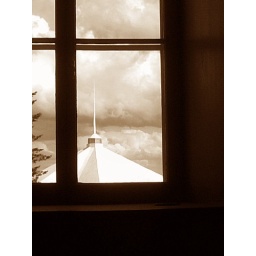
A cross the street a church in clouds